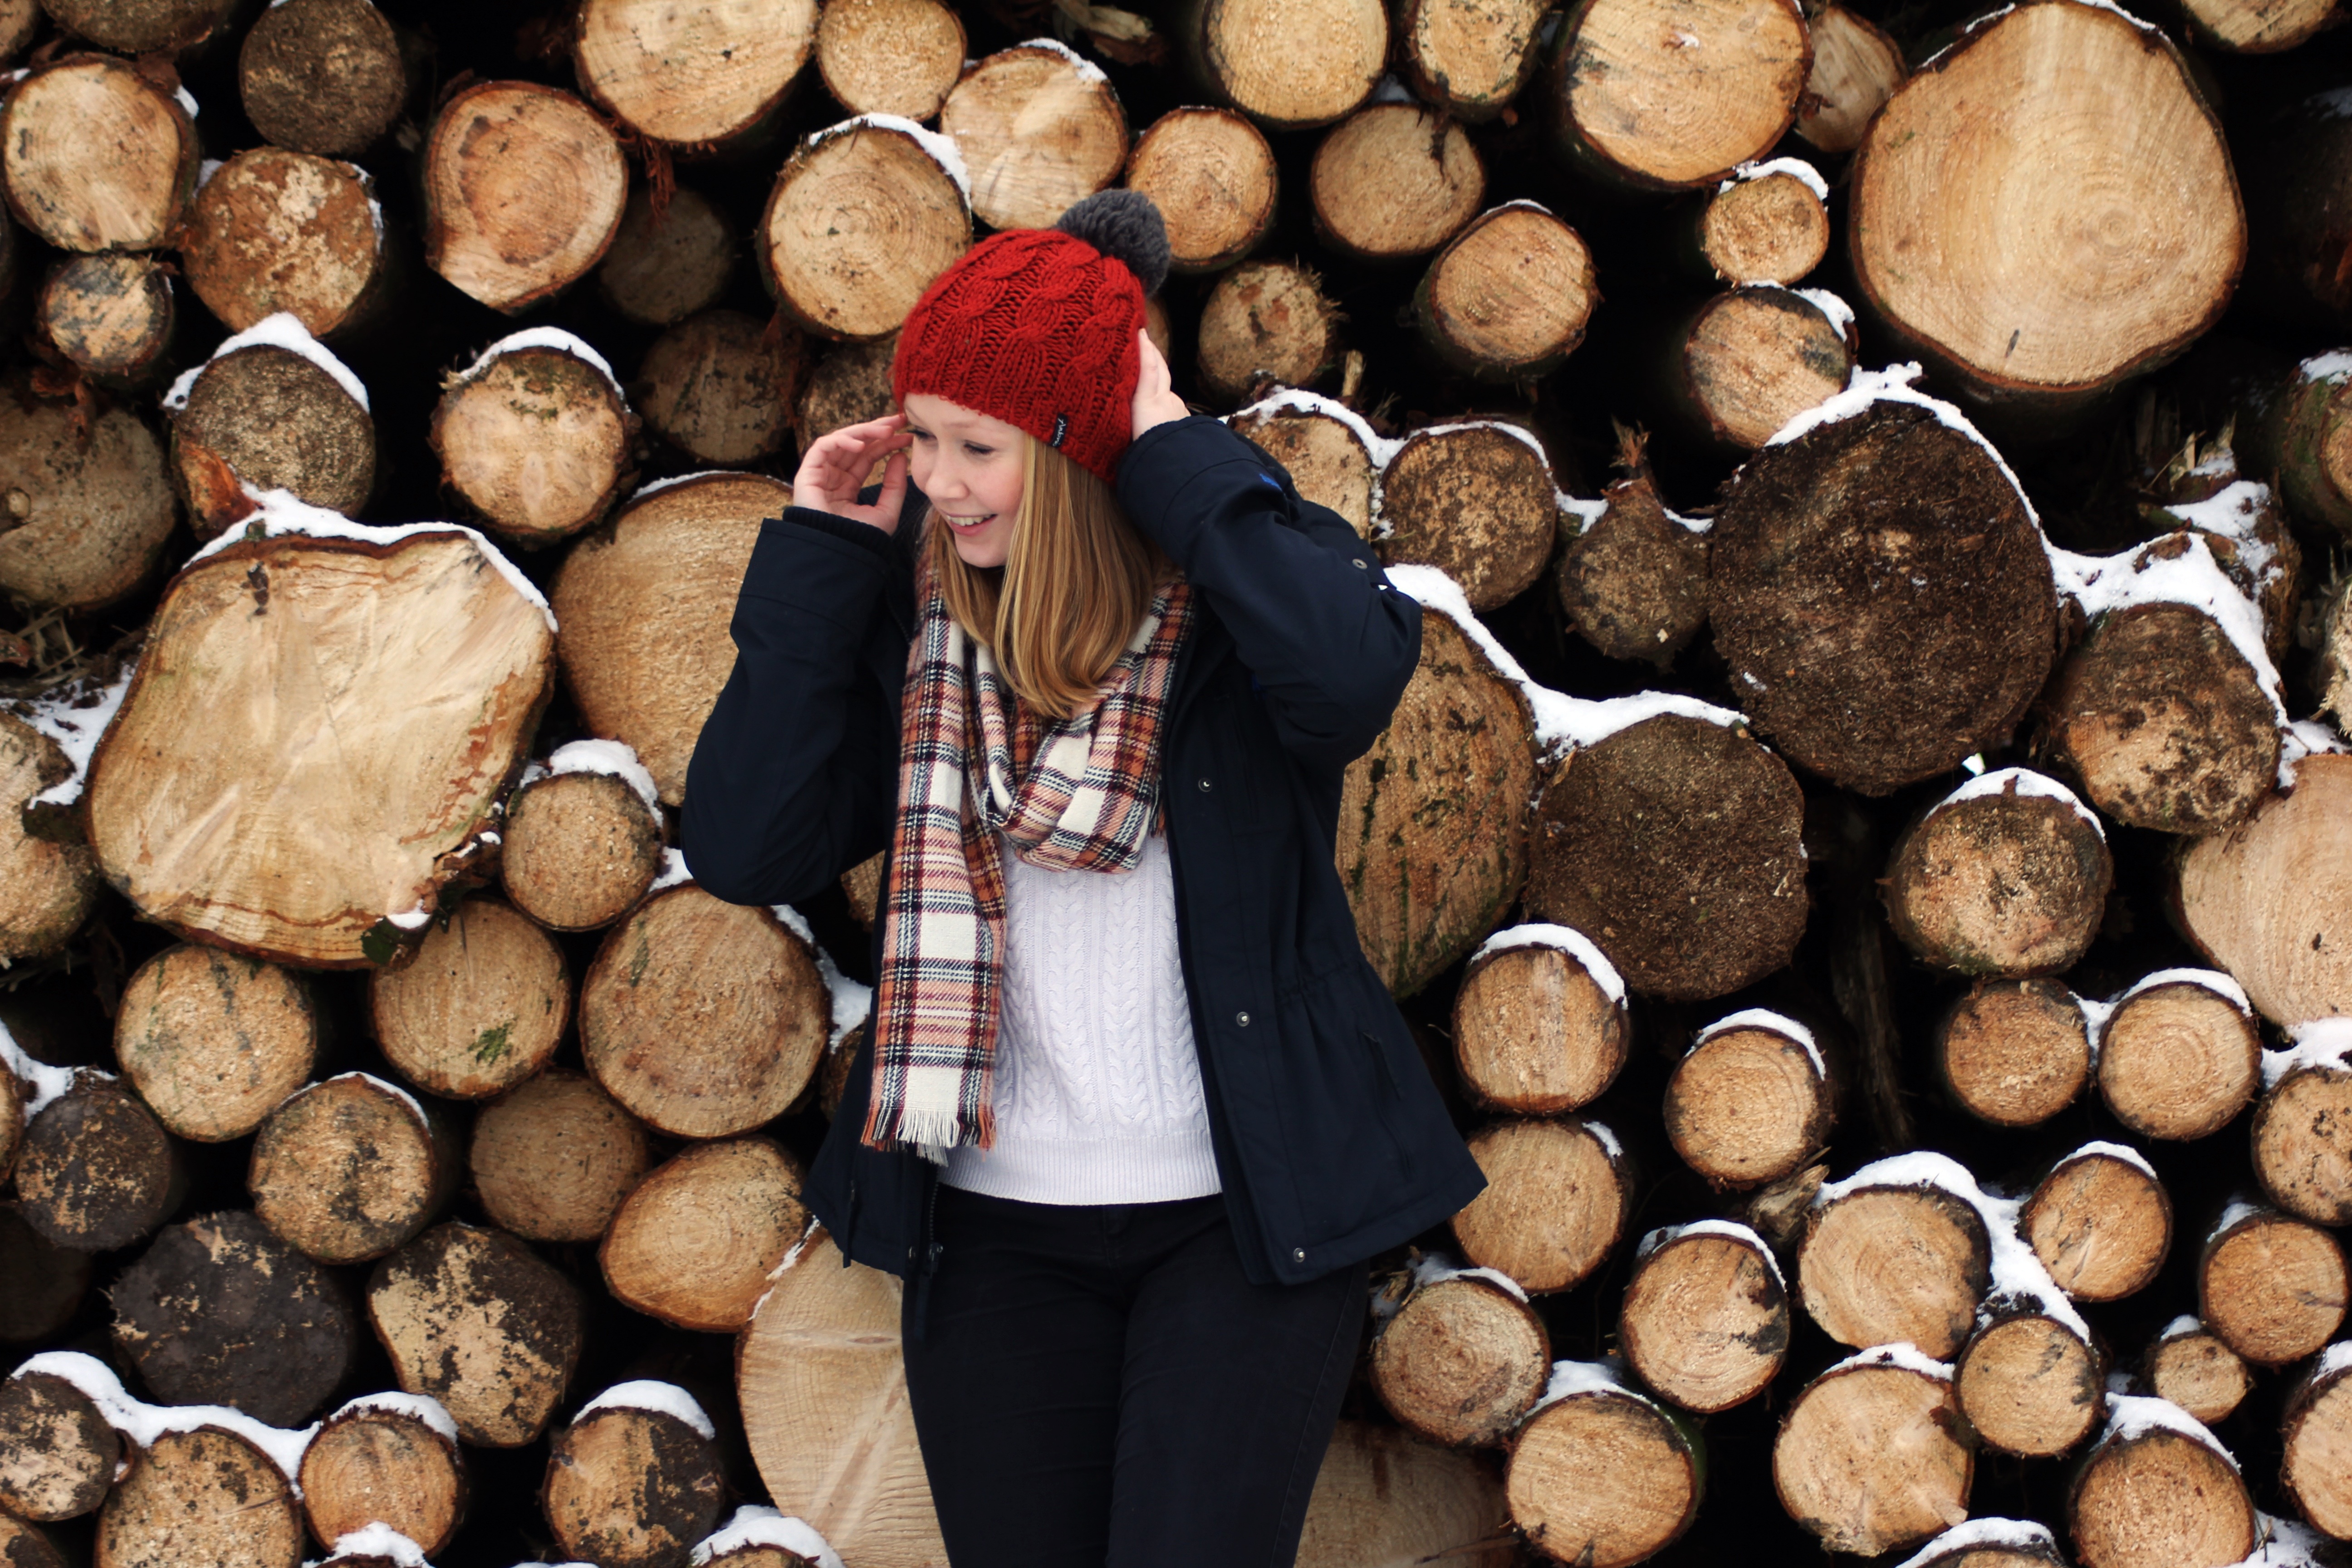
nature, forest, snow, cold, wood, girl, snowy, drum, musical instrument, percussion, happy, cap, winter time, man made object, skin head percussion instrument, hand drum